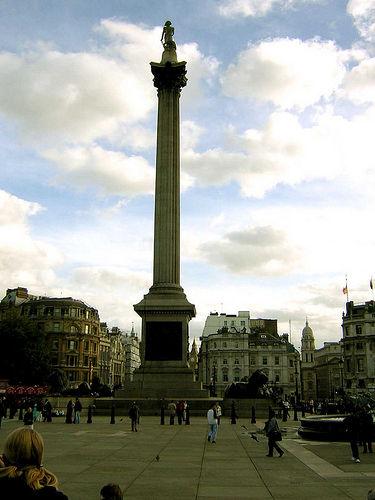
Weather: cloudy or overcast